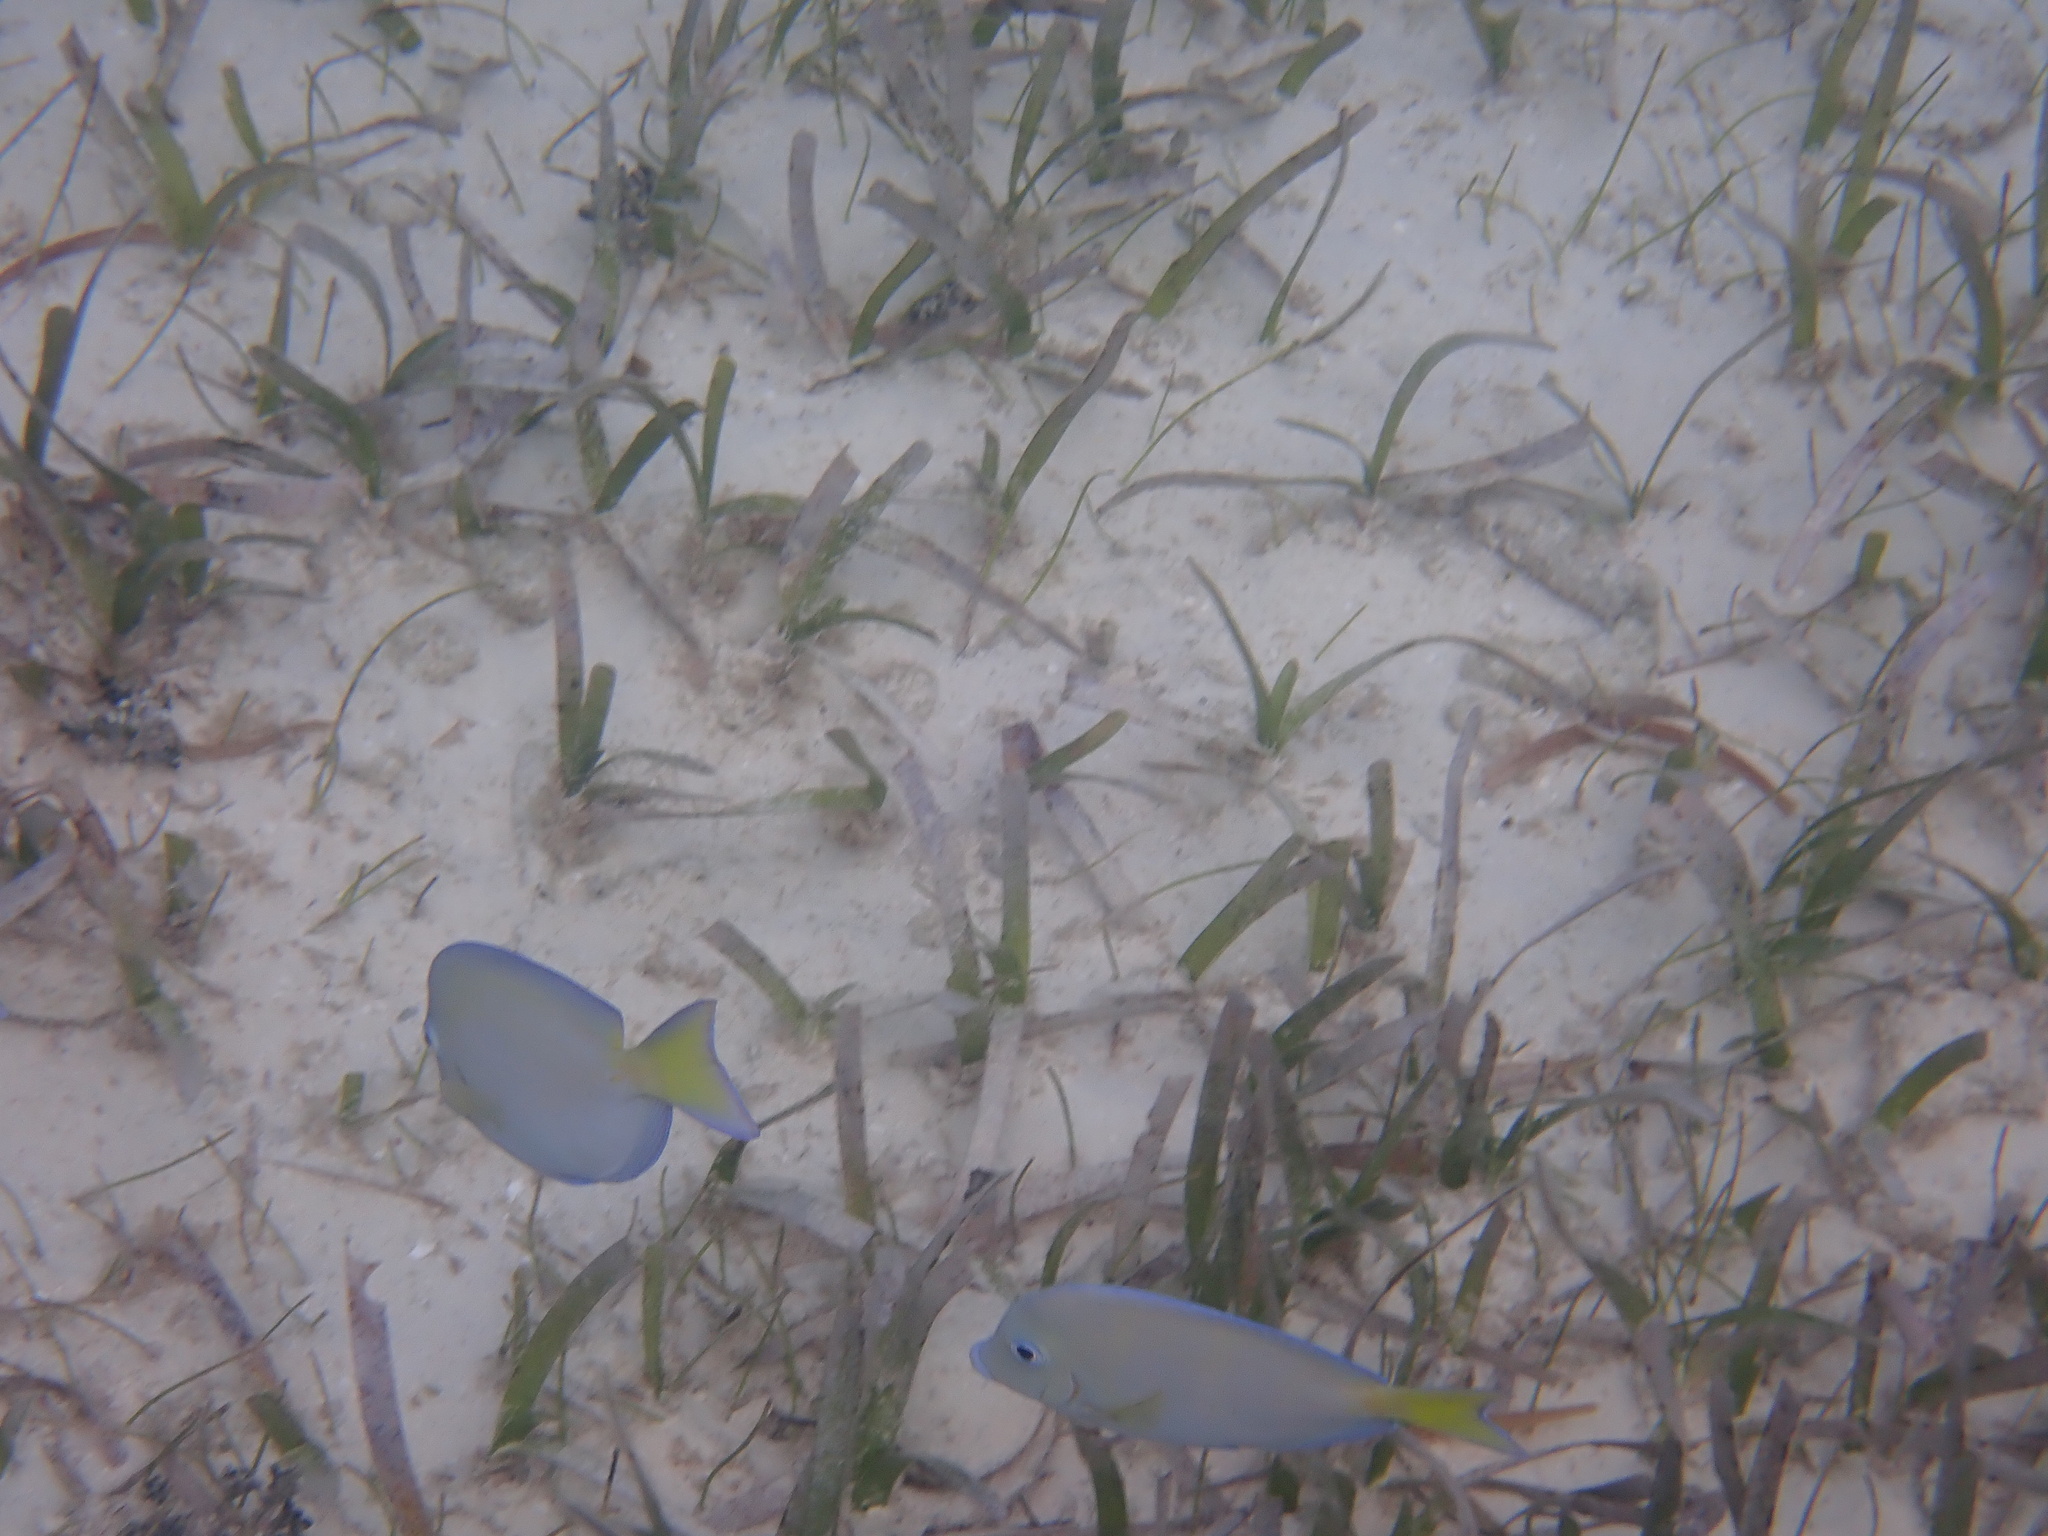
Acanthurus coeruleus (Atlantic Blue Tang)